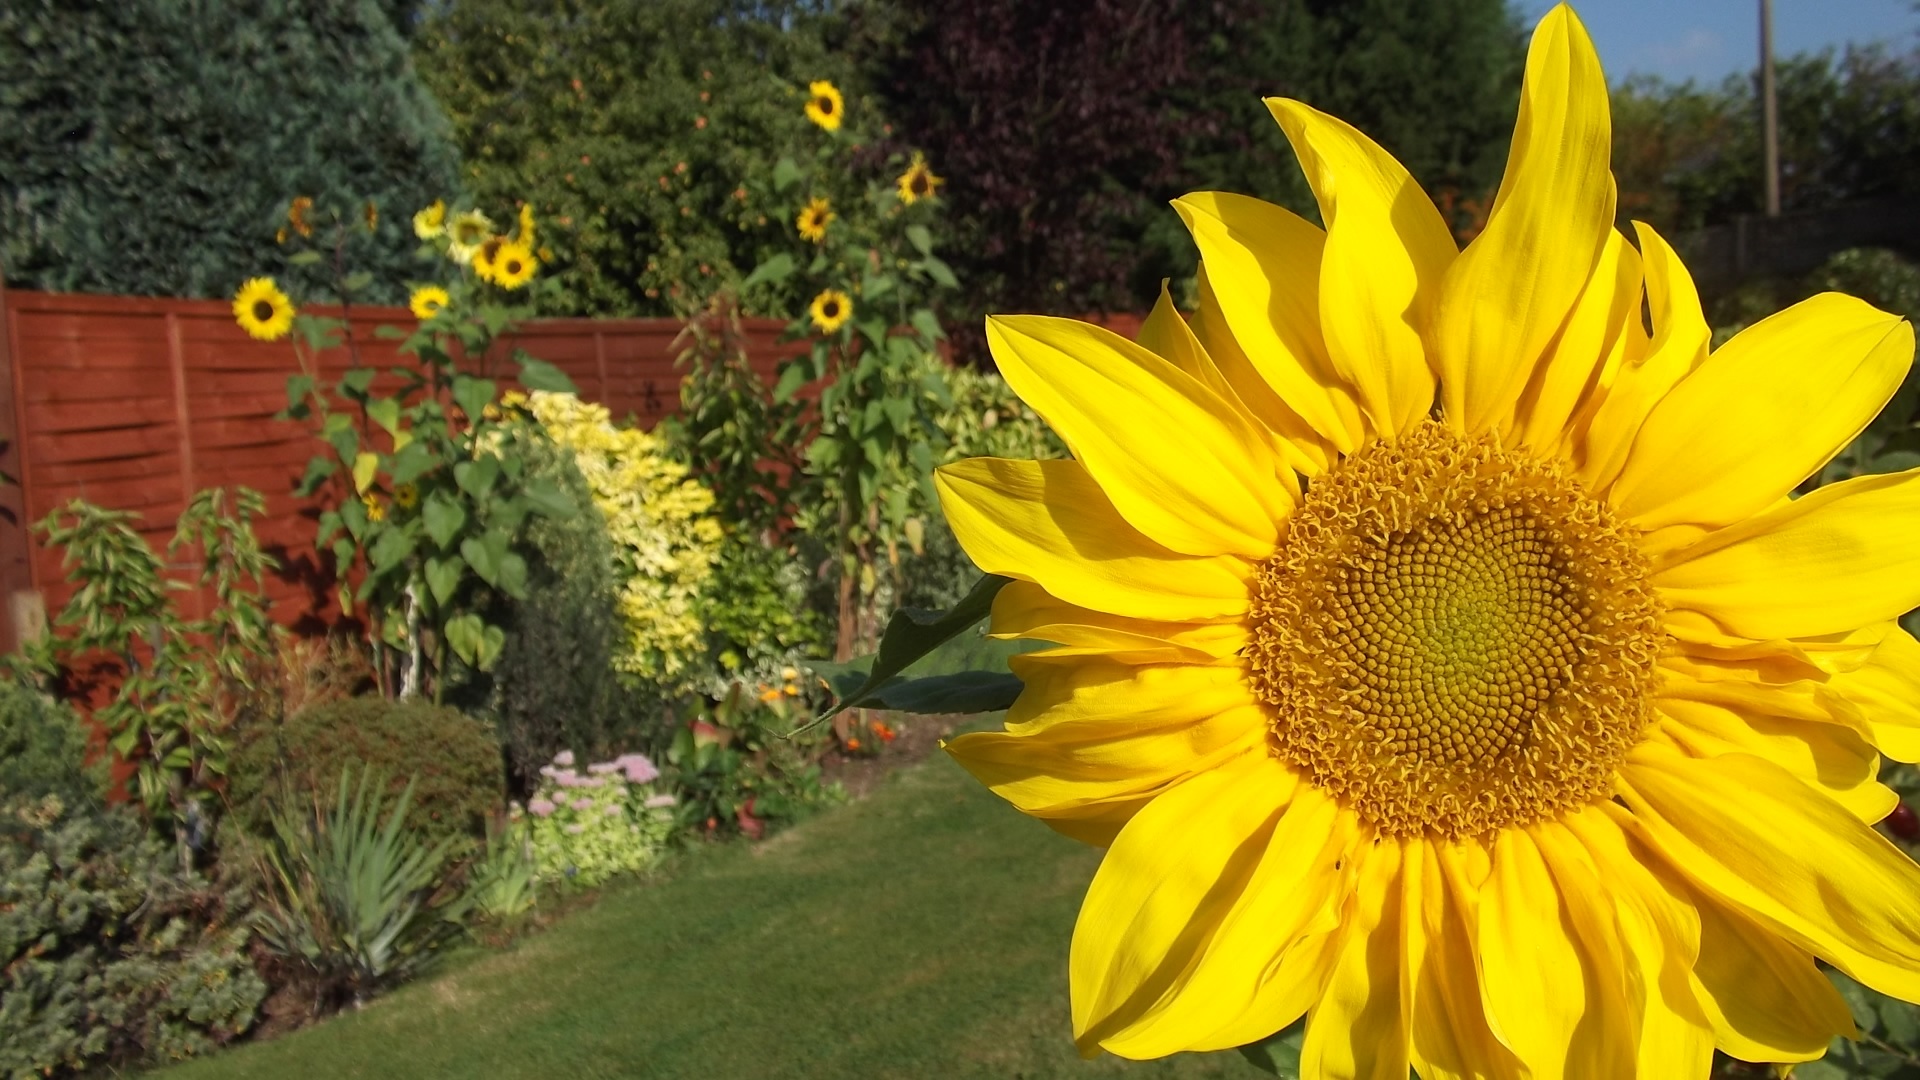
plant, field, flower, summer, yellow, flora, sunflower, floristry, flowering plant, daisy family, annual plant, land plant